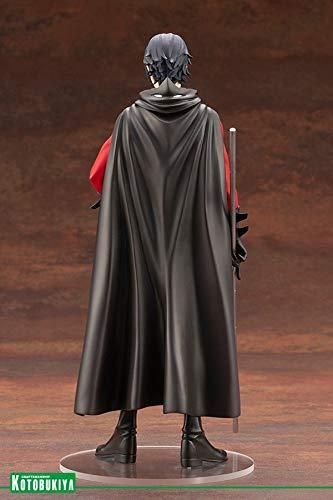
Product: DC Comics Red Robin Ikemen Statue
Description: The third ikemen to join the lineup is batman’s third sidekick, the red Robin Tim Drake the high level of care taken in the sculpting of times youthful and toned form makes this ikemen a must for all red Robin fans, and the subtle details of his eye-catching red costume are expertly recreated with a stunning paint job.
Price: $59.89
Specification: ProductDimensions:4.9x4.7x8.6inches|ItemWeight:1.3pounds|ShippingWeight:1.35pounds(Viewshippingratesandpolicies)|ASIN:B07F24VCX3|Itemmodelnumber:DC034|Manufacturerrecommendedage:15months-8years